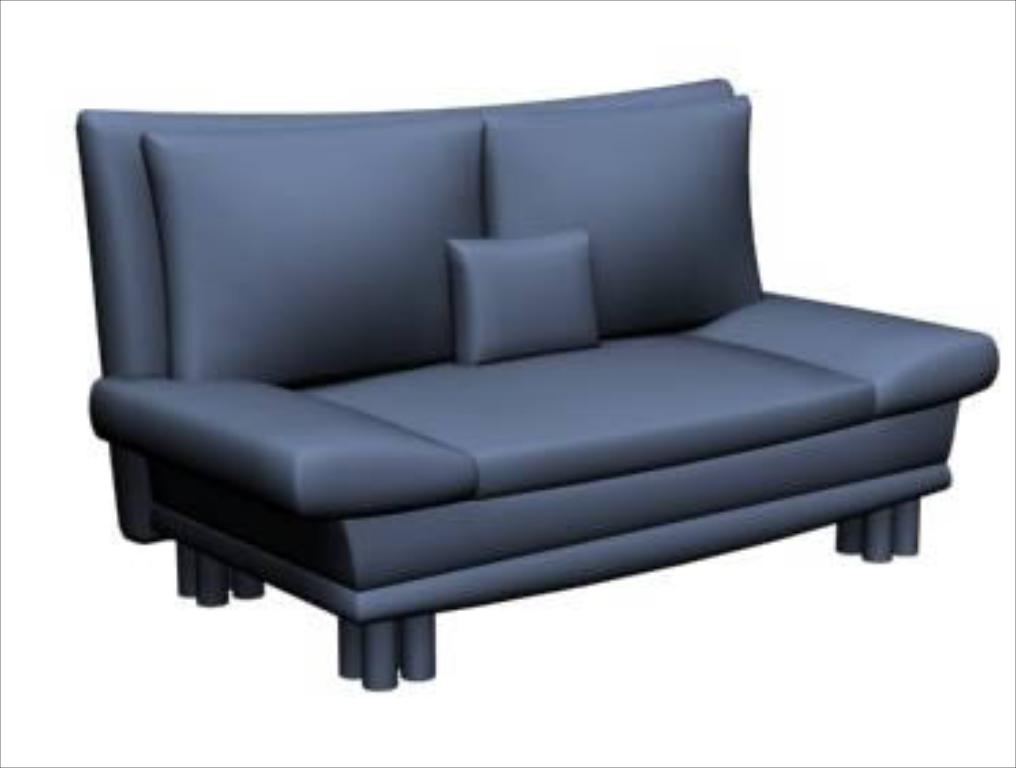
Label: others